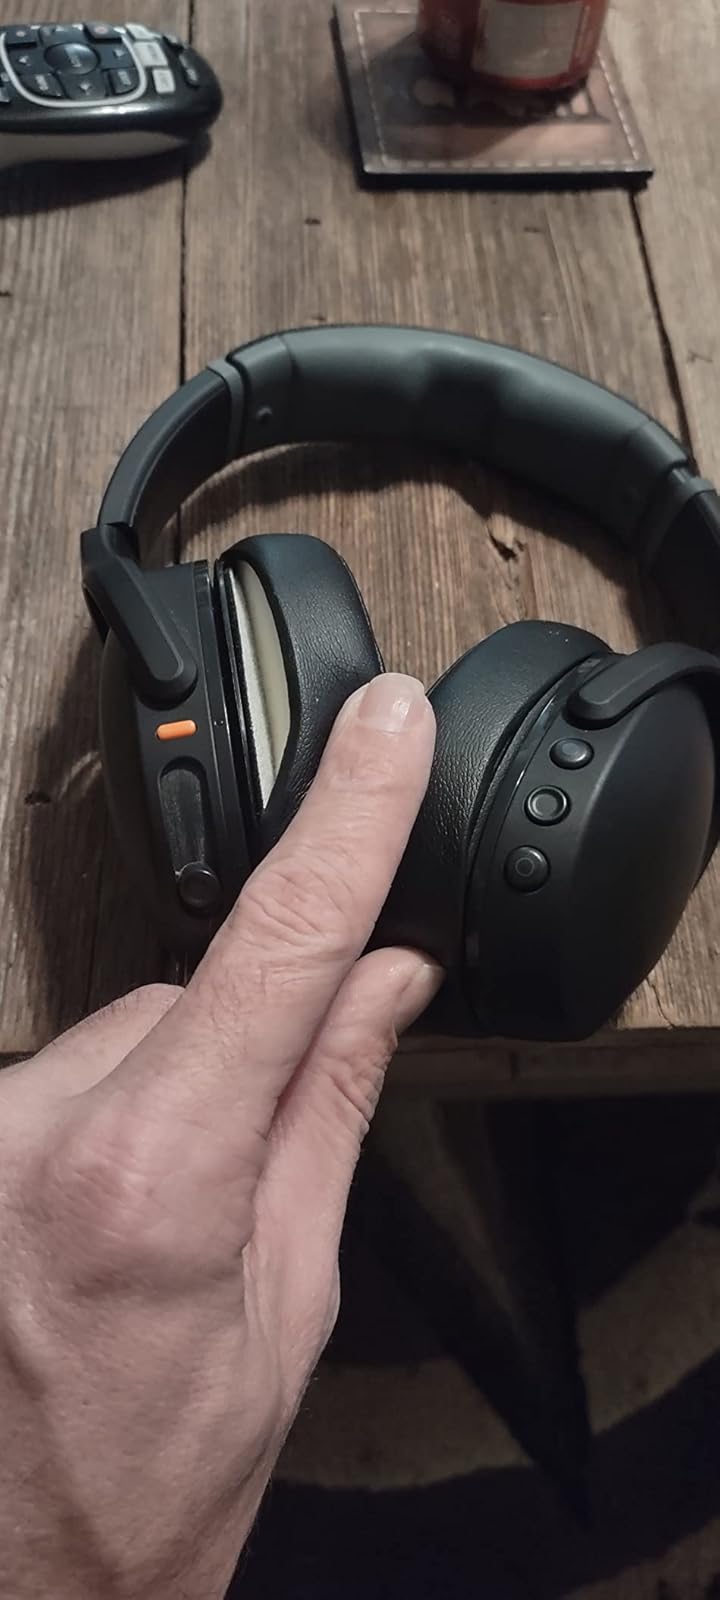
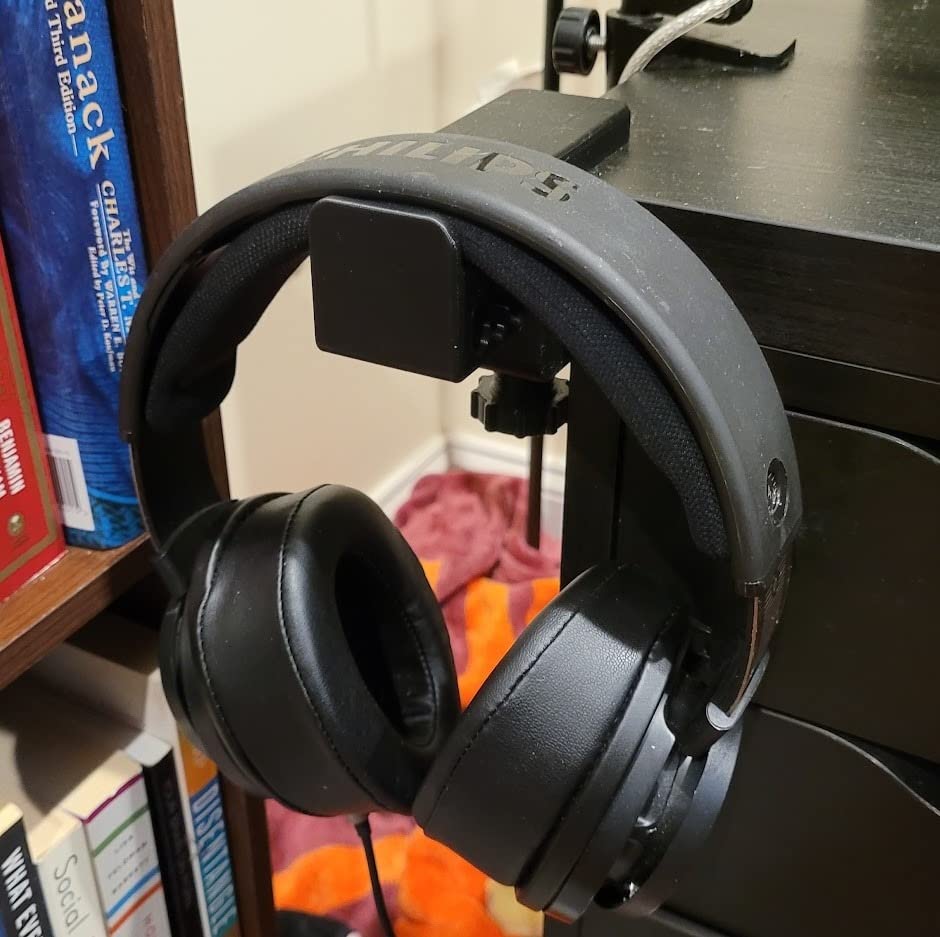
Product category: headphones
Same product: no